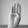
ASL letter: B